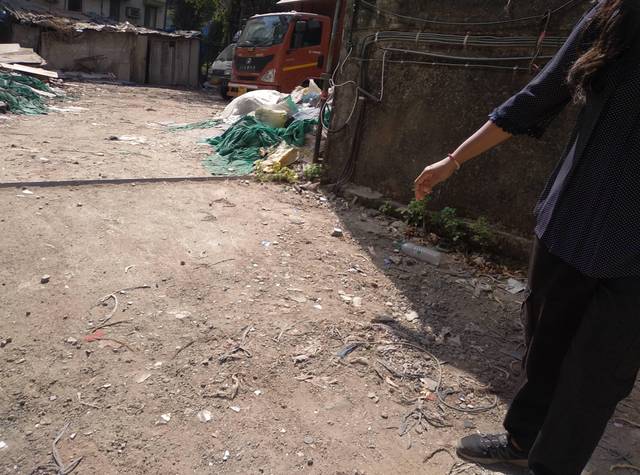
Region: India
Coordinates: 19.092, 72.913